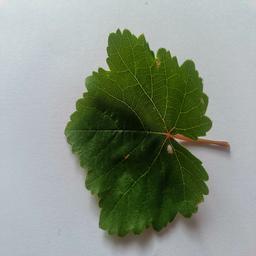
Label: Healthy Leaves